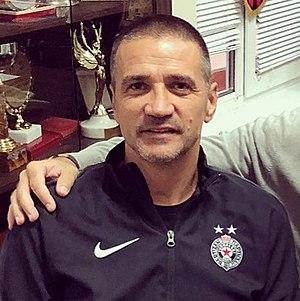
Zoran Mirković, né le 21 septembre 1971 à Belgrade, est un footballeur et entraîneur serbe, qui évoluait au poste d'arrière droit. Il a évolué notamment au Partizan Belgrade, à l'Atalanta Bergame et a passé deux saisons à la Juventus de 1998 à 2000 et en équipe de Yougoslavie.